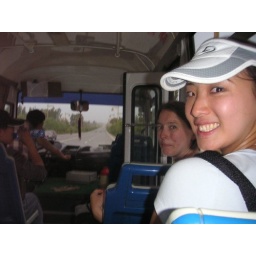
we caught a town bus back into town after our excursion to the singing sand dunes near Dunhuang